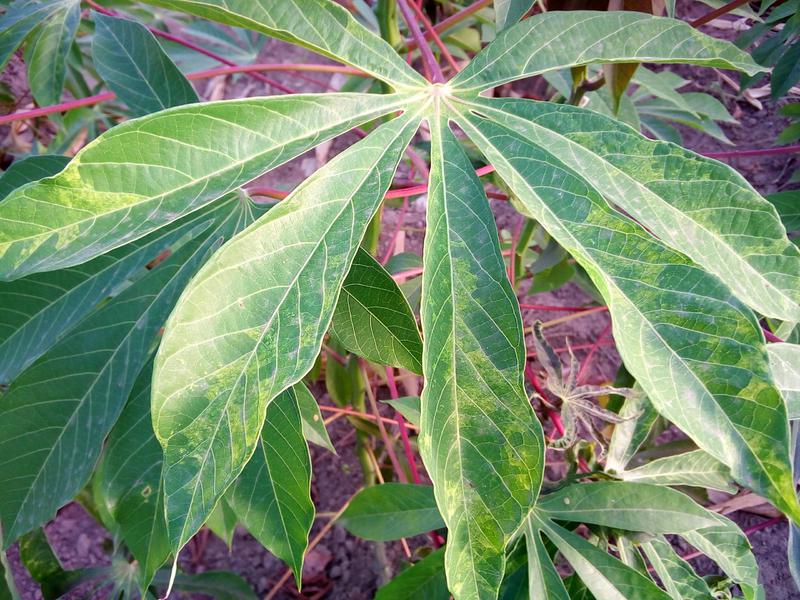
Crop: cassava
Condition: mosaic_disease